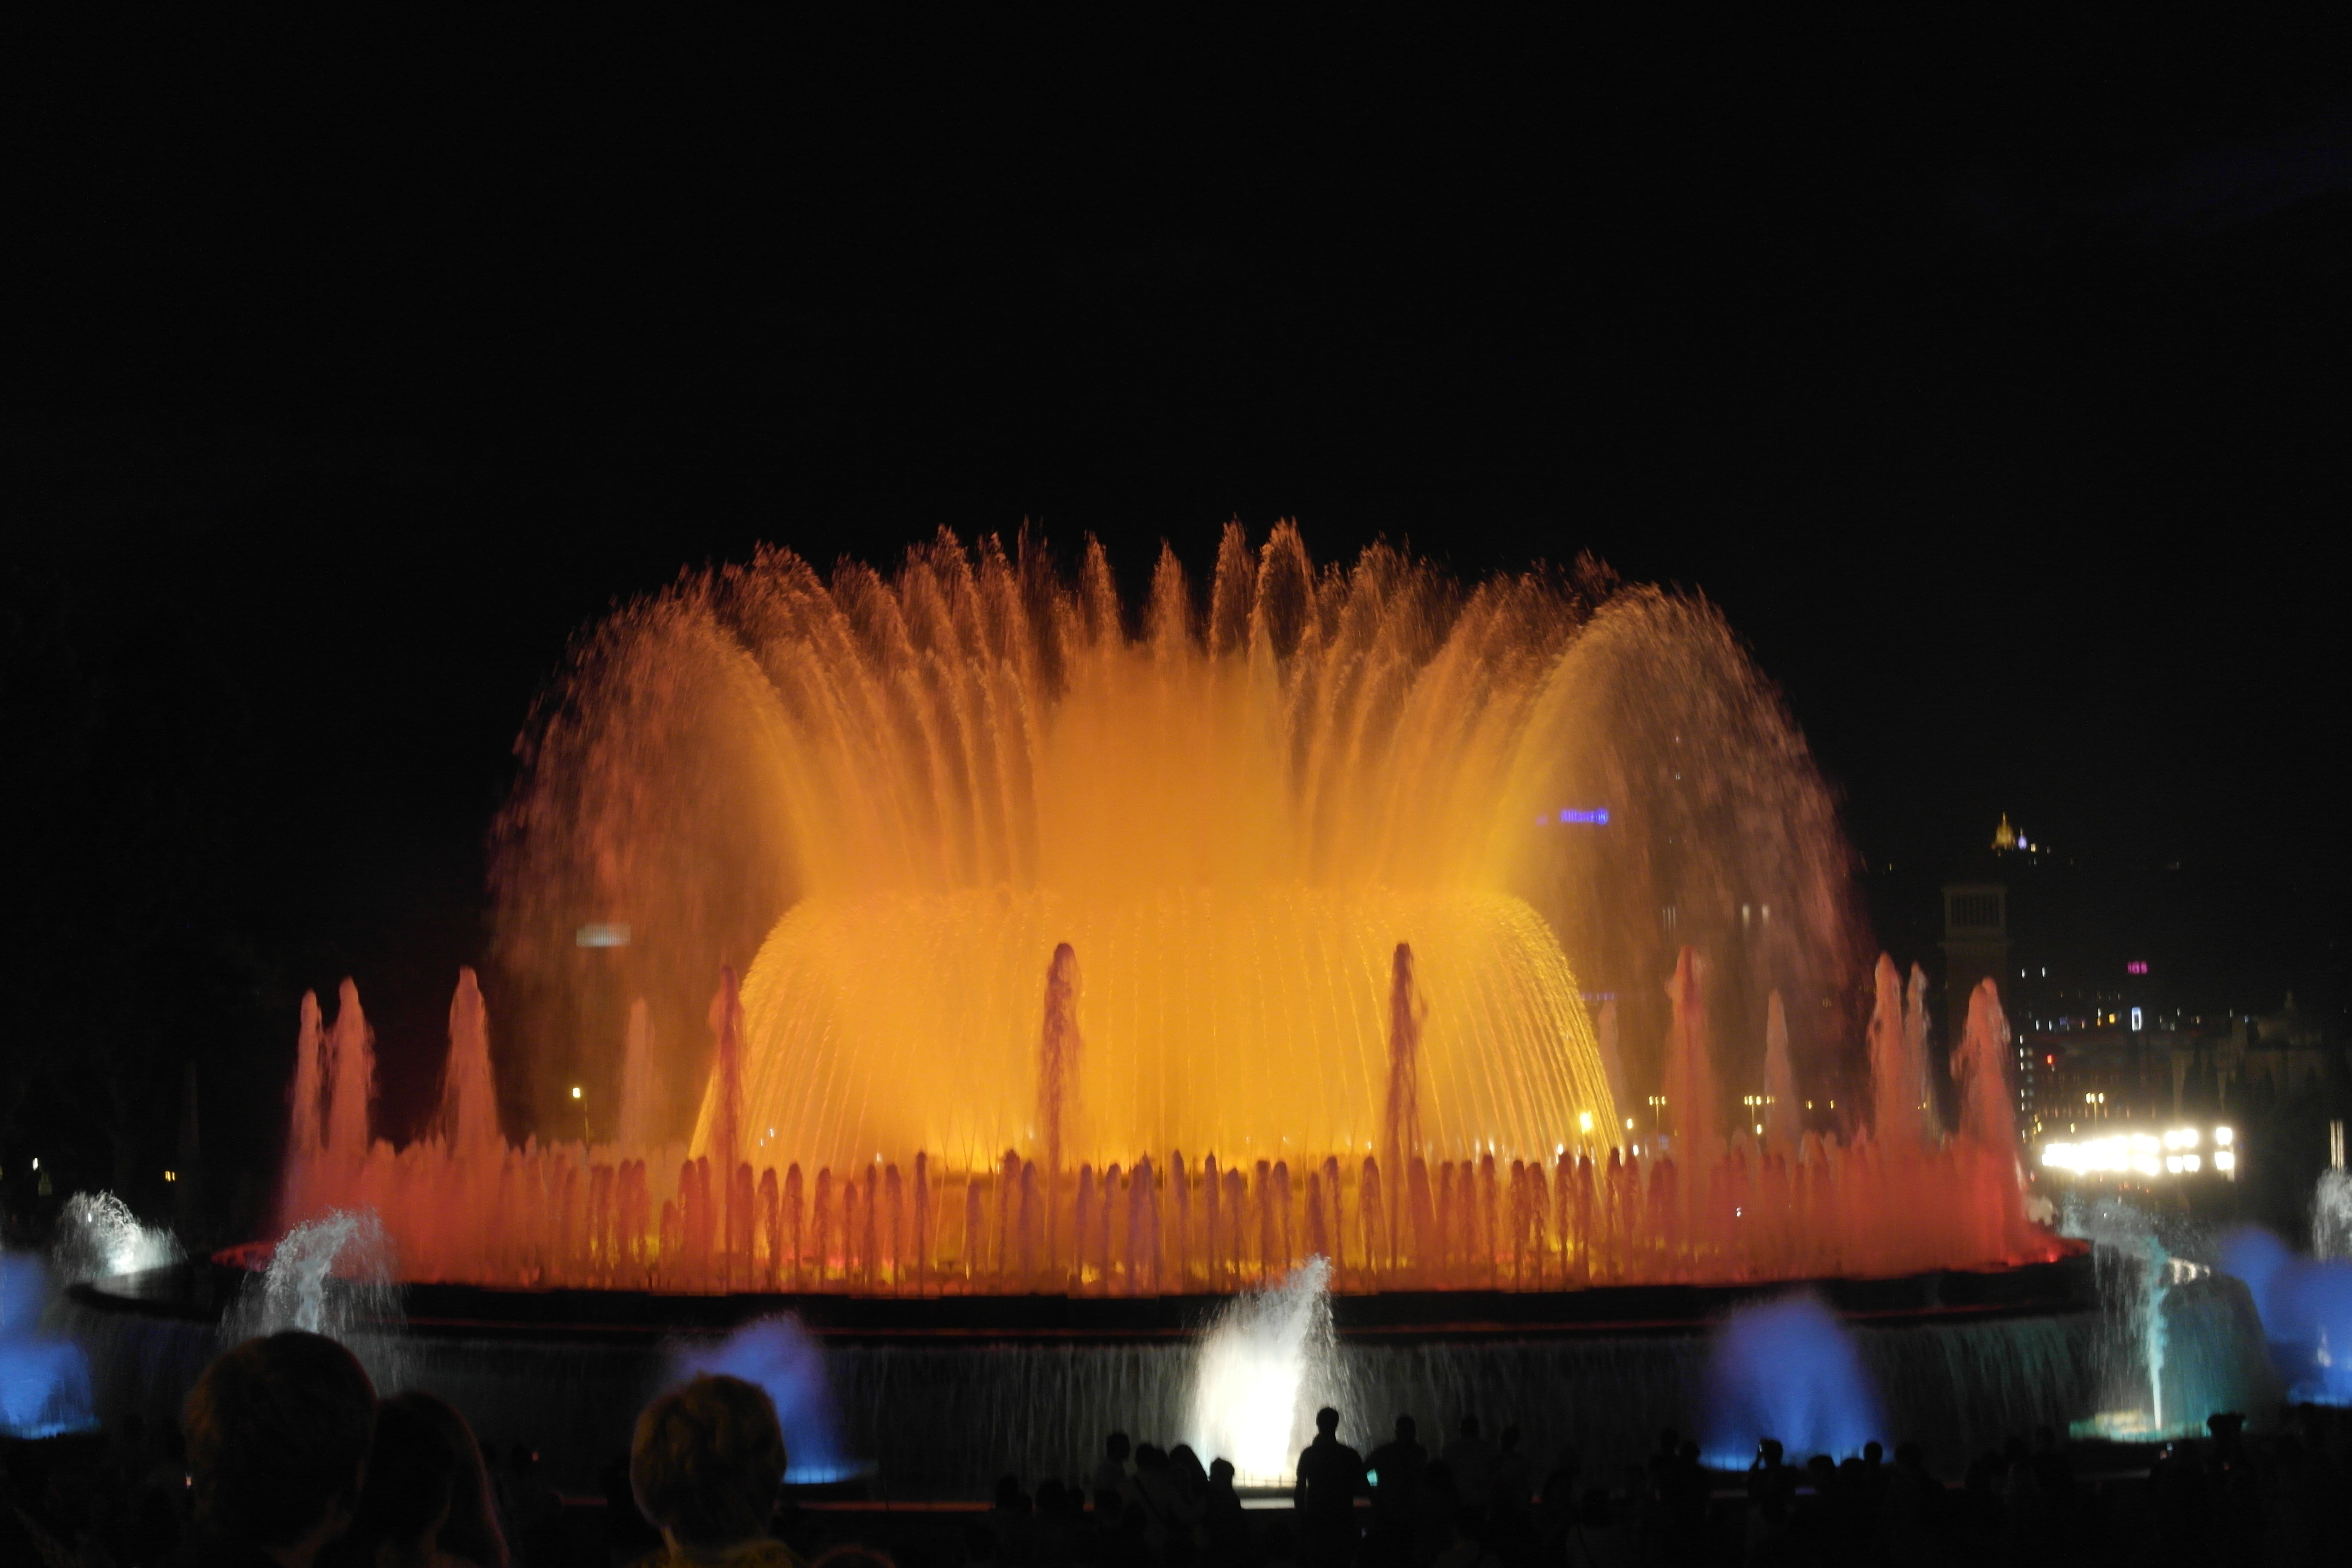
barcelona, spain, water, lights, night, beauty, travel, fountain, landmark, light, structure, stage, water feature, entertainment, tourist attraction, opera, city, darkness, fete, opera house, metropolis, world, evening, festival